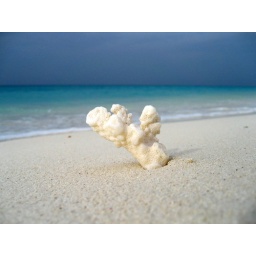
A tree in the sand